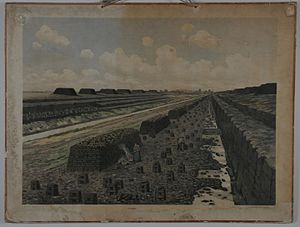
Maastricht / Galleri
Maastricht er en kommune og en by, beliggende i den sydlige provins Limburg i Nederlandene. Kommunens areal er på 60,03 km², og indbyggertallet er på 122.418 pr. 1. april 2016.